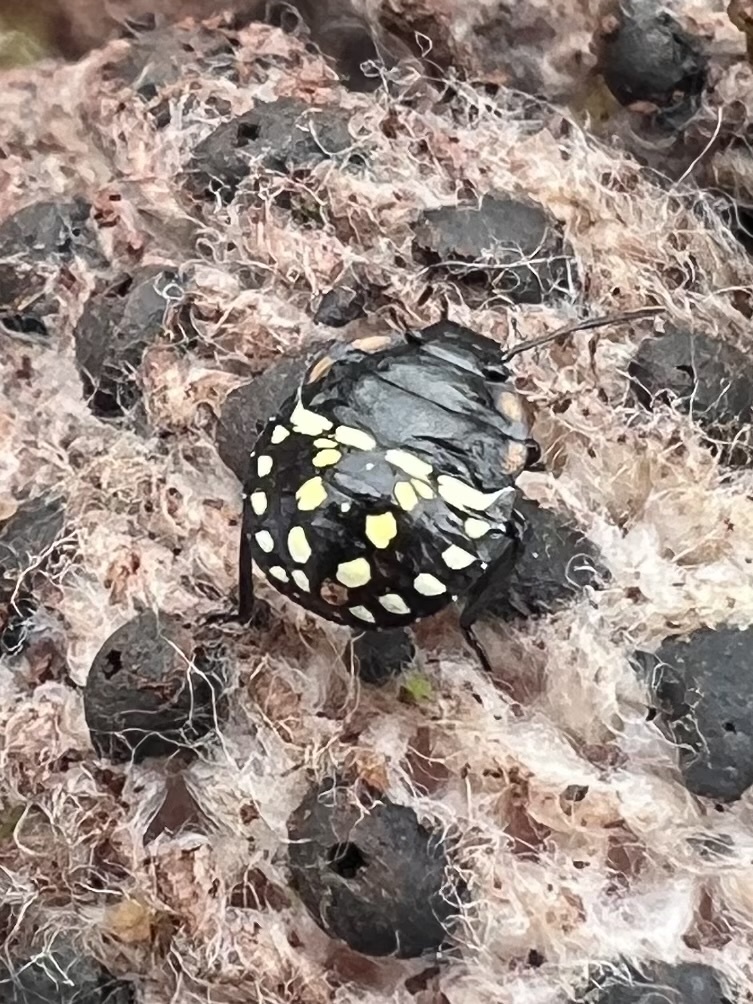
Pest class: stink_bug